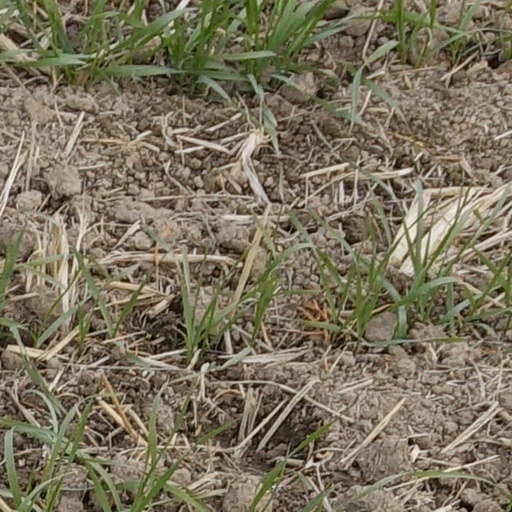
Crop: wheat